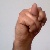
The image shows a hand gesture representing the letter 'N' in Indian Sign Language.